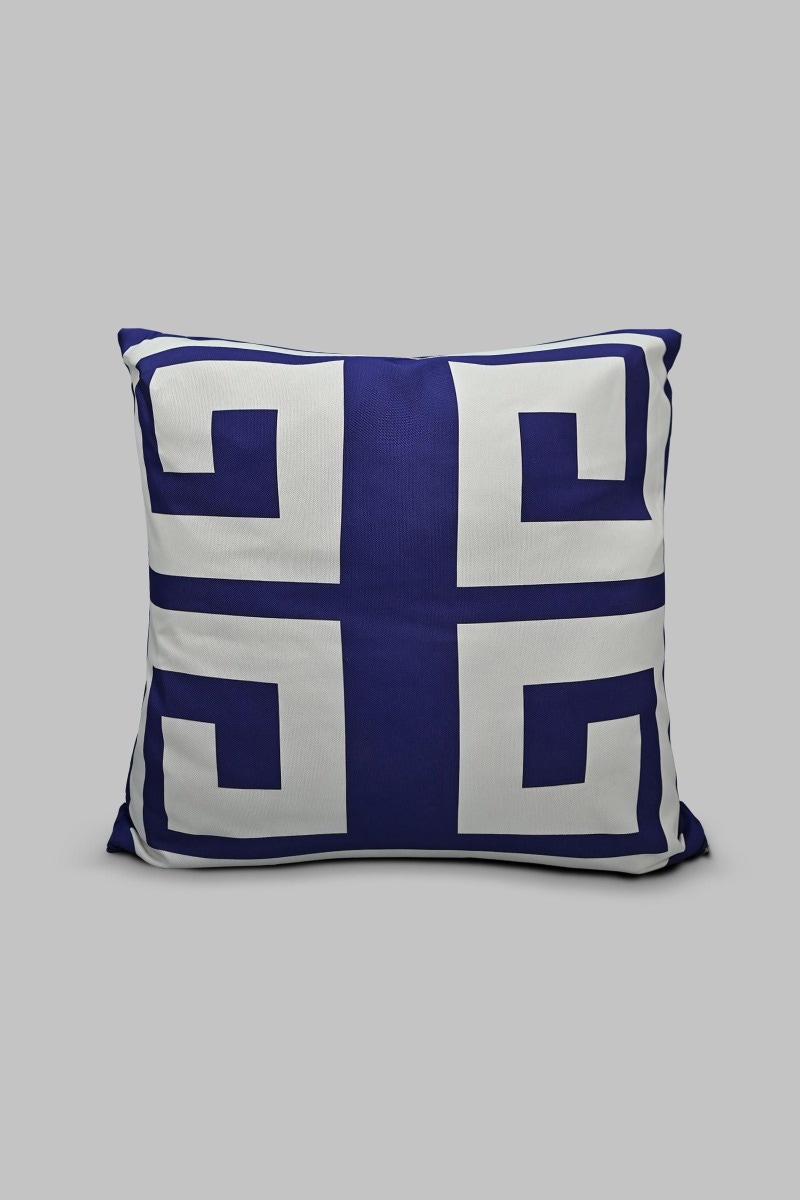
navy greek key pillow